Bradycardia

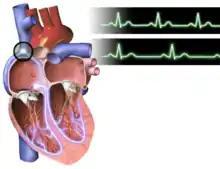
Illustration comparing the ECGs of a healthy person ("top") and a person with bradycardia ("bottom"): The points on the heart where the ECG signals are measured are also shown.

Most pathological causes of bradycardia result from damage to this normal cardiac conduction system at various levels: the sinoatrial node, the atrioventricular node, or damage to conduction tissue between or after these nodes.